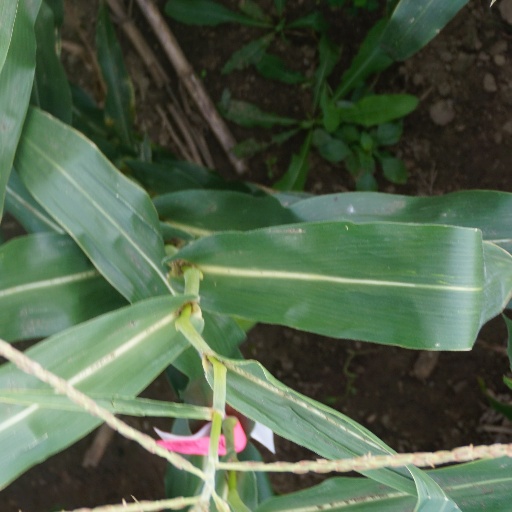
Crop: maize; corn